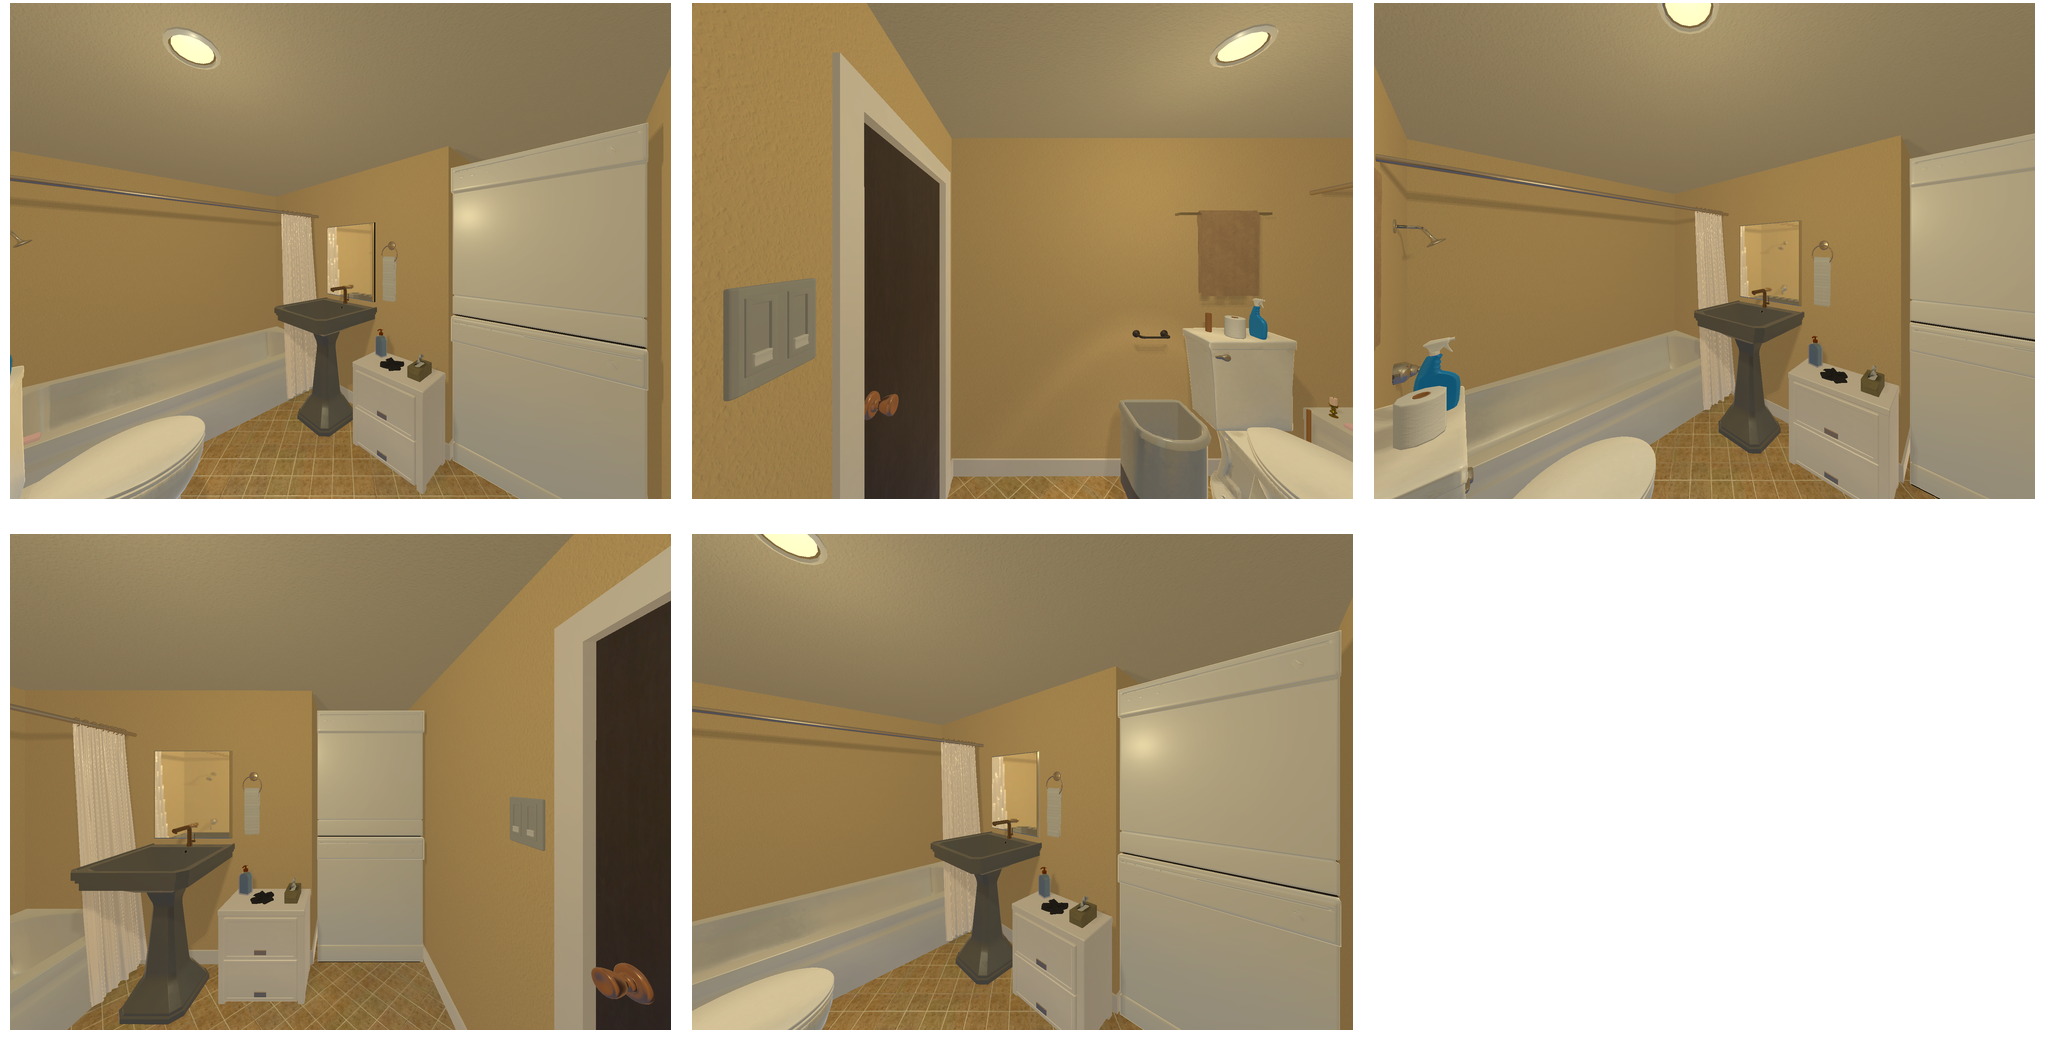Task instruction: Open the cabinet.
Answer: {"task_instruction": "Open the cabinet.", "nodes": ["handle1", "handle2", "cabinet1", "handle3", "handle4", "cabinet2", "handle5", "handle6", "cabinet3", "handle7", "handle8", "cabinet4"], "edges": [{"functional_relationship": "openorclose", "object1": "handle1", "object2": "cabinet1", "spatial_relations": ["close", "in_front_of"], "is_touching": true}, {"functional_relationship": "openorclose", "object1": "handle1", "object2": "cabinet2", "spatial_relations": ["close", "in_front_of"], "is_touching": true}, {"functional_relationship": "openorclose", "object1": "handle1", "object2": "cabinet3", "spatial_relations": ["close", "in_front_of"], "is_touching": true}, {"functional_relationship": "openorclose", "object1": "handle1", "object2": "cabinet4", "spatial_relations": ["close", "in_front_of"], "is_touching": true}, {"functional_relationship": "openorclose", "object1": "handle2", "object2": "cabinet1", "spatial_relations": ["close", "in_front_of"], "is_touching": true}, {"functional_relationship": "openorclose", "object1": "handle2", "object2": "cabinet2", "spatial_relations": ["close", "in_front_of"], "is_touching": true}, {"functional_relationship": "openorclose", "object1": "handle2", "object2": "cabinet3", "spatial_relations": ["close", "in_front_of"], "is_touching": true}, {"functional_relationship": "openorclose", "object1": "handle2", "object2": "cabinet4", "spatial_relations": ["close", "in_front_of"], "is_touching": true}, {"functional_relationship": "openorclose", "object1": "handle3", "object2": "cabinet1", "spatial_relations": ["close", "in_front_of"], "is_touching": true}, {"functional_relationship": "openorclose", "object1": "handle3", "object2": "cabinet2", "spatial_relations": ["close", "in_front_of"], "is_touching": true}, {"functional_relationship": "openorclose", "object1": "handle3", "object2": "cabinet3", "spatial_relations": ["close", "in_front_of"], "is_touching": true}, {"functional_relationship": "openorclose", "object1": "handle3", "object2": "cabinet4", "spatial_relations": ["close", "in_front_of"], "is_touching": true}, {"functional_relationship": "openorclose", "object1": "handle4", "object2": "cabinet1", "spatial_relations": ["close", "in_front_of"], "is_touching": true}, {"functional_relationship": "openorclose", "object1": "handle4", "object2": "cabinet2", "spatial_relations": ["close", "in_front_of"], "is_touching": true}, {"functional_relationship": "openorclose", "object1": "handle4", "object2": "cabinet3", "spatial_relations": ["close", "in_front_of"], "is_touching": true}, {"functional_relationship": "openorclose", "object1": "handle4", "object2": "cabinet4", "spatial_relations": ["close", "in_front_of"], "is_touching": true}, {"functional_relationship": "openorclose", "object1": "handle5", "object2": "cabinet1", "spatial_relations": ["close", "in_front_of"], "is_touching": true}, {"functional_relationship": "openorclose", "object1": "handle5", "object2": "cabinet2", "spatial_relations": ["close", "in_front_of"], "is_touching": true}, {"functional_relationship": "openorclose", "object1": "handle5", "object2": "cabinet3", "spatial_relations": ["close", "in_front_of"], "is_touching": true}, {"functional_relationship": "openorclose", "object1": "handle5", "object2": "cabinet4", "spatial_relations": ["close", "in_front_of"], "is_touching": true}, {"functional_relationship": "openorclose", "object1": "handle6", "object2": "cabinet1", "spatial_relations": ["close", "in_front_of"], "is_touching": true}, {"functional_relationship": "openorclose", "object1": "handle6", "object2": "cabinet2", "spatial_relations": ["close", "in_front_of"], "is_touching": true}, {"functional_relationship": "openorclose", "object1": "handle6", "object2": "cabinet3", "spatial_relations": ["close", "in_front_of"], "is_touching": true}, {"functional_relationship": "openorclose", "object1": "handle6", "object2": "cabinet4", "spatial_relations": ["close", "in_front_of"], "is_touching": true}, {"functional_relationship": "openorclose", "object1": "handle7", "object2": "cabinet1", "spatial_relations": ["close", "in_front_of"], "is_touching": true}, {"functional_relationship": "openorclose", "object1": "handle7", "object2": "cabinet2", "spatial_relations": ["close", "in_front_of"], "is_touching": true}, {"functional_relationship": "openorclose", "object1": "handle7", "object2": "cabinet3", "spatial_relations": ["close", "in_front_of"], "is_touching": true}, {"functional_relationship": "openorclose", "object1": "handle7", "object2": "cabinet4", "spatial_relations": ["close", "in_front_of"], "is_touching": true}, {"functional_relationship": "openorclose", "object1": "handle8", "object2": "cabinet1", "spatial_relations": ["close", "in_front_of"], "is_touching": true}, {"functional_relationship": "openorclose", "object1": "handle8", "object2": "cabinet2", "spatial_relations": ["close", "in_front_of"], "is_touching": true}, {"functional_relationship": "openorclose", "object1": "handle8", "object2": "cabinet3", "spatial_relations": ["close", "in_front_of"], "is_touching": true}, {"functional_relationship": "openorclose", "object1": "handle8", "object2": "cabinet4", "spatial_relations": ["close", "in_front_of"], "is_touching": true}], "action_type": "pull", "function_type": "open_close_control"}